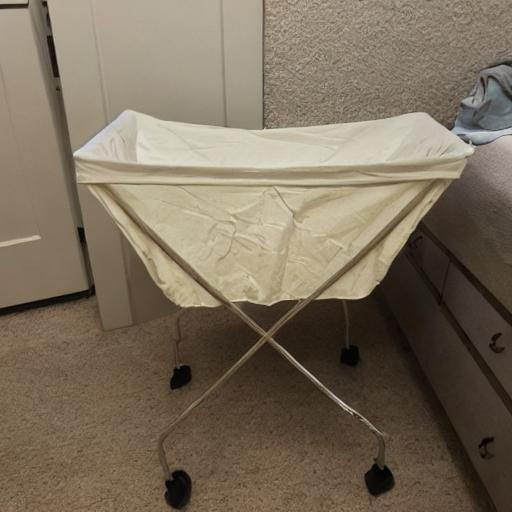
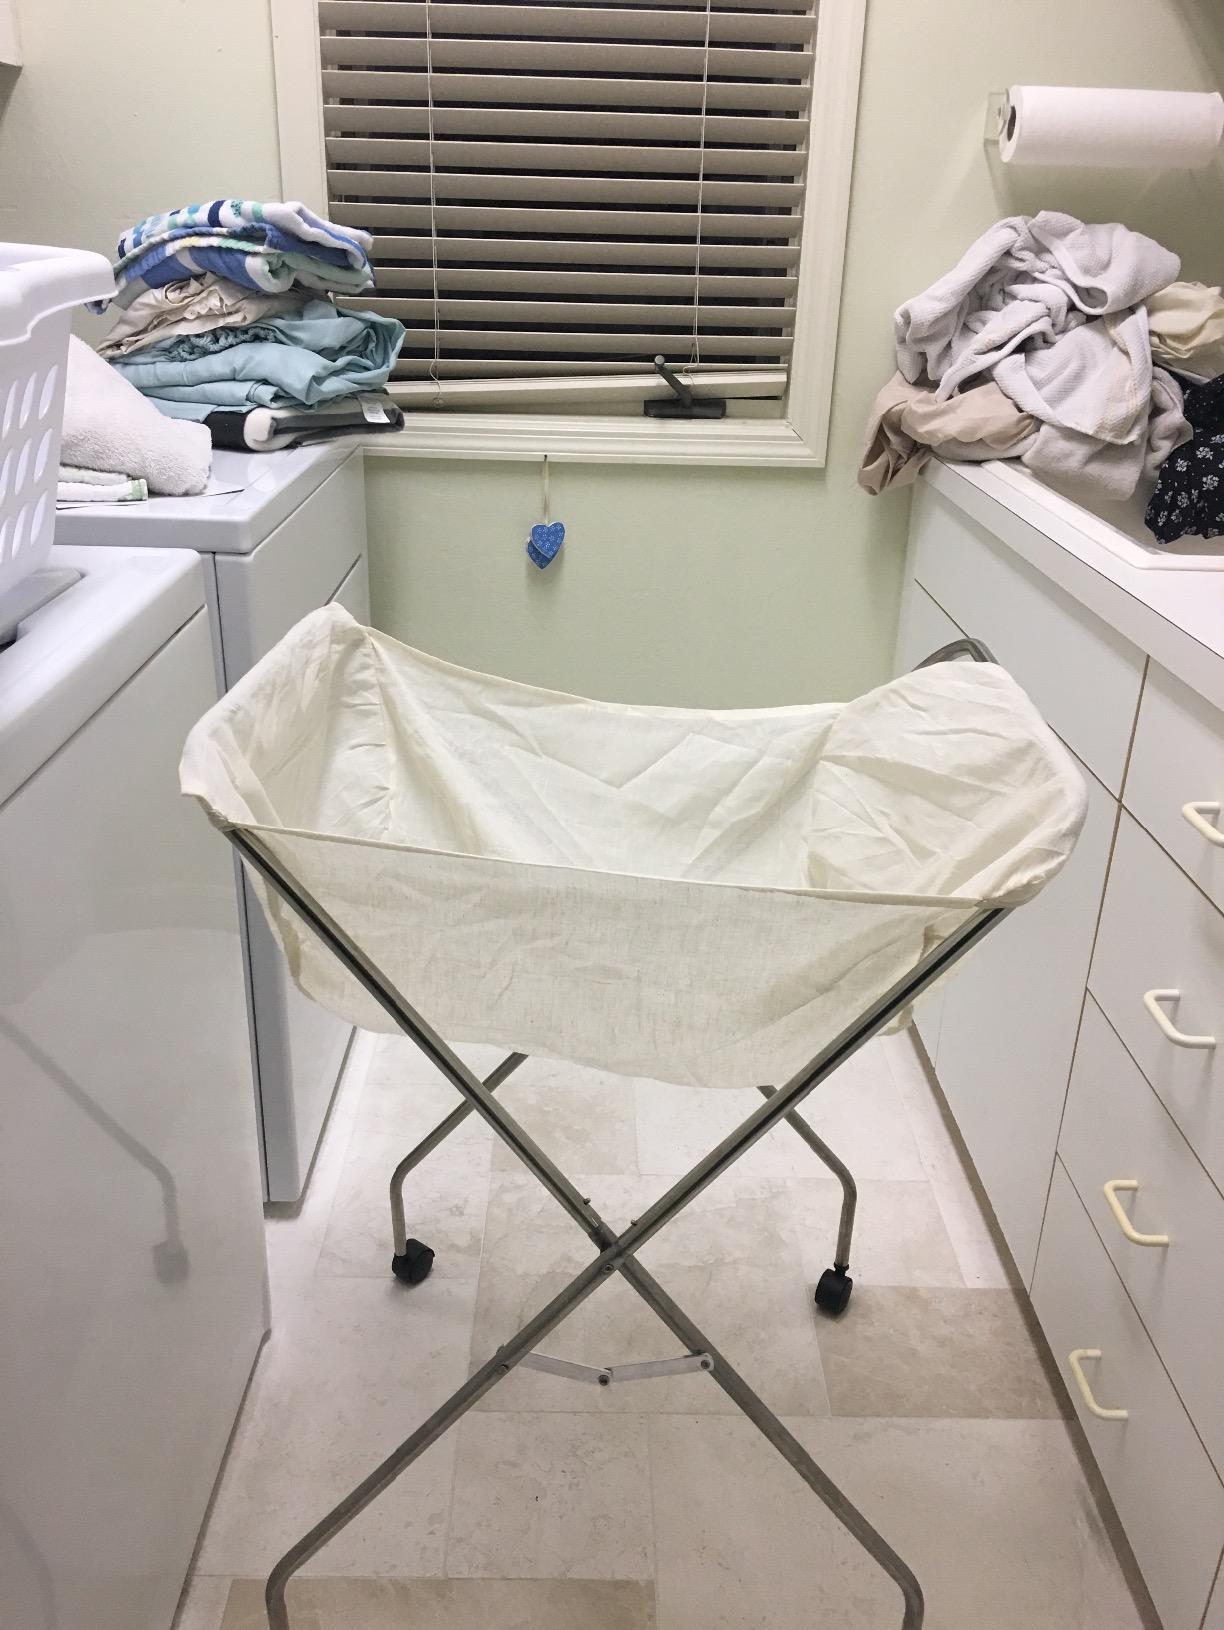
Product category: items_hamper
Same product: no